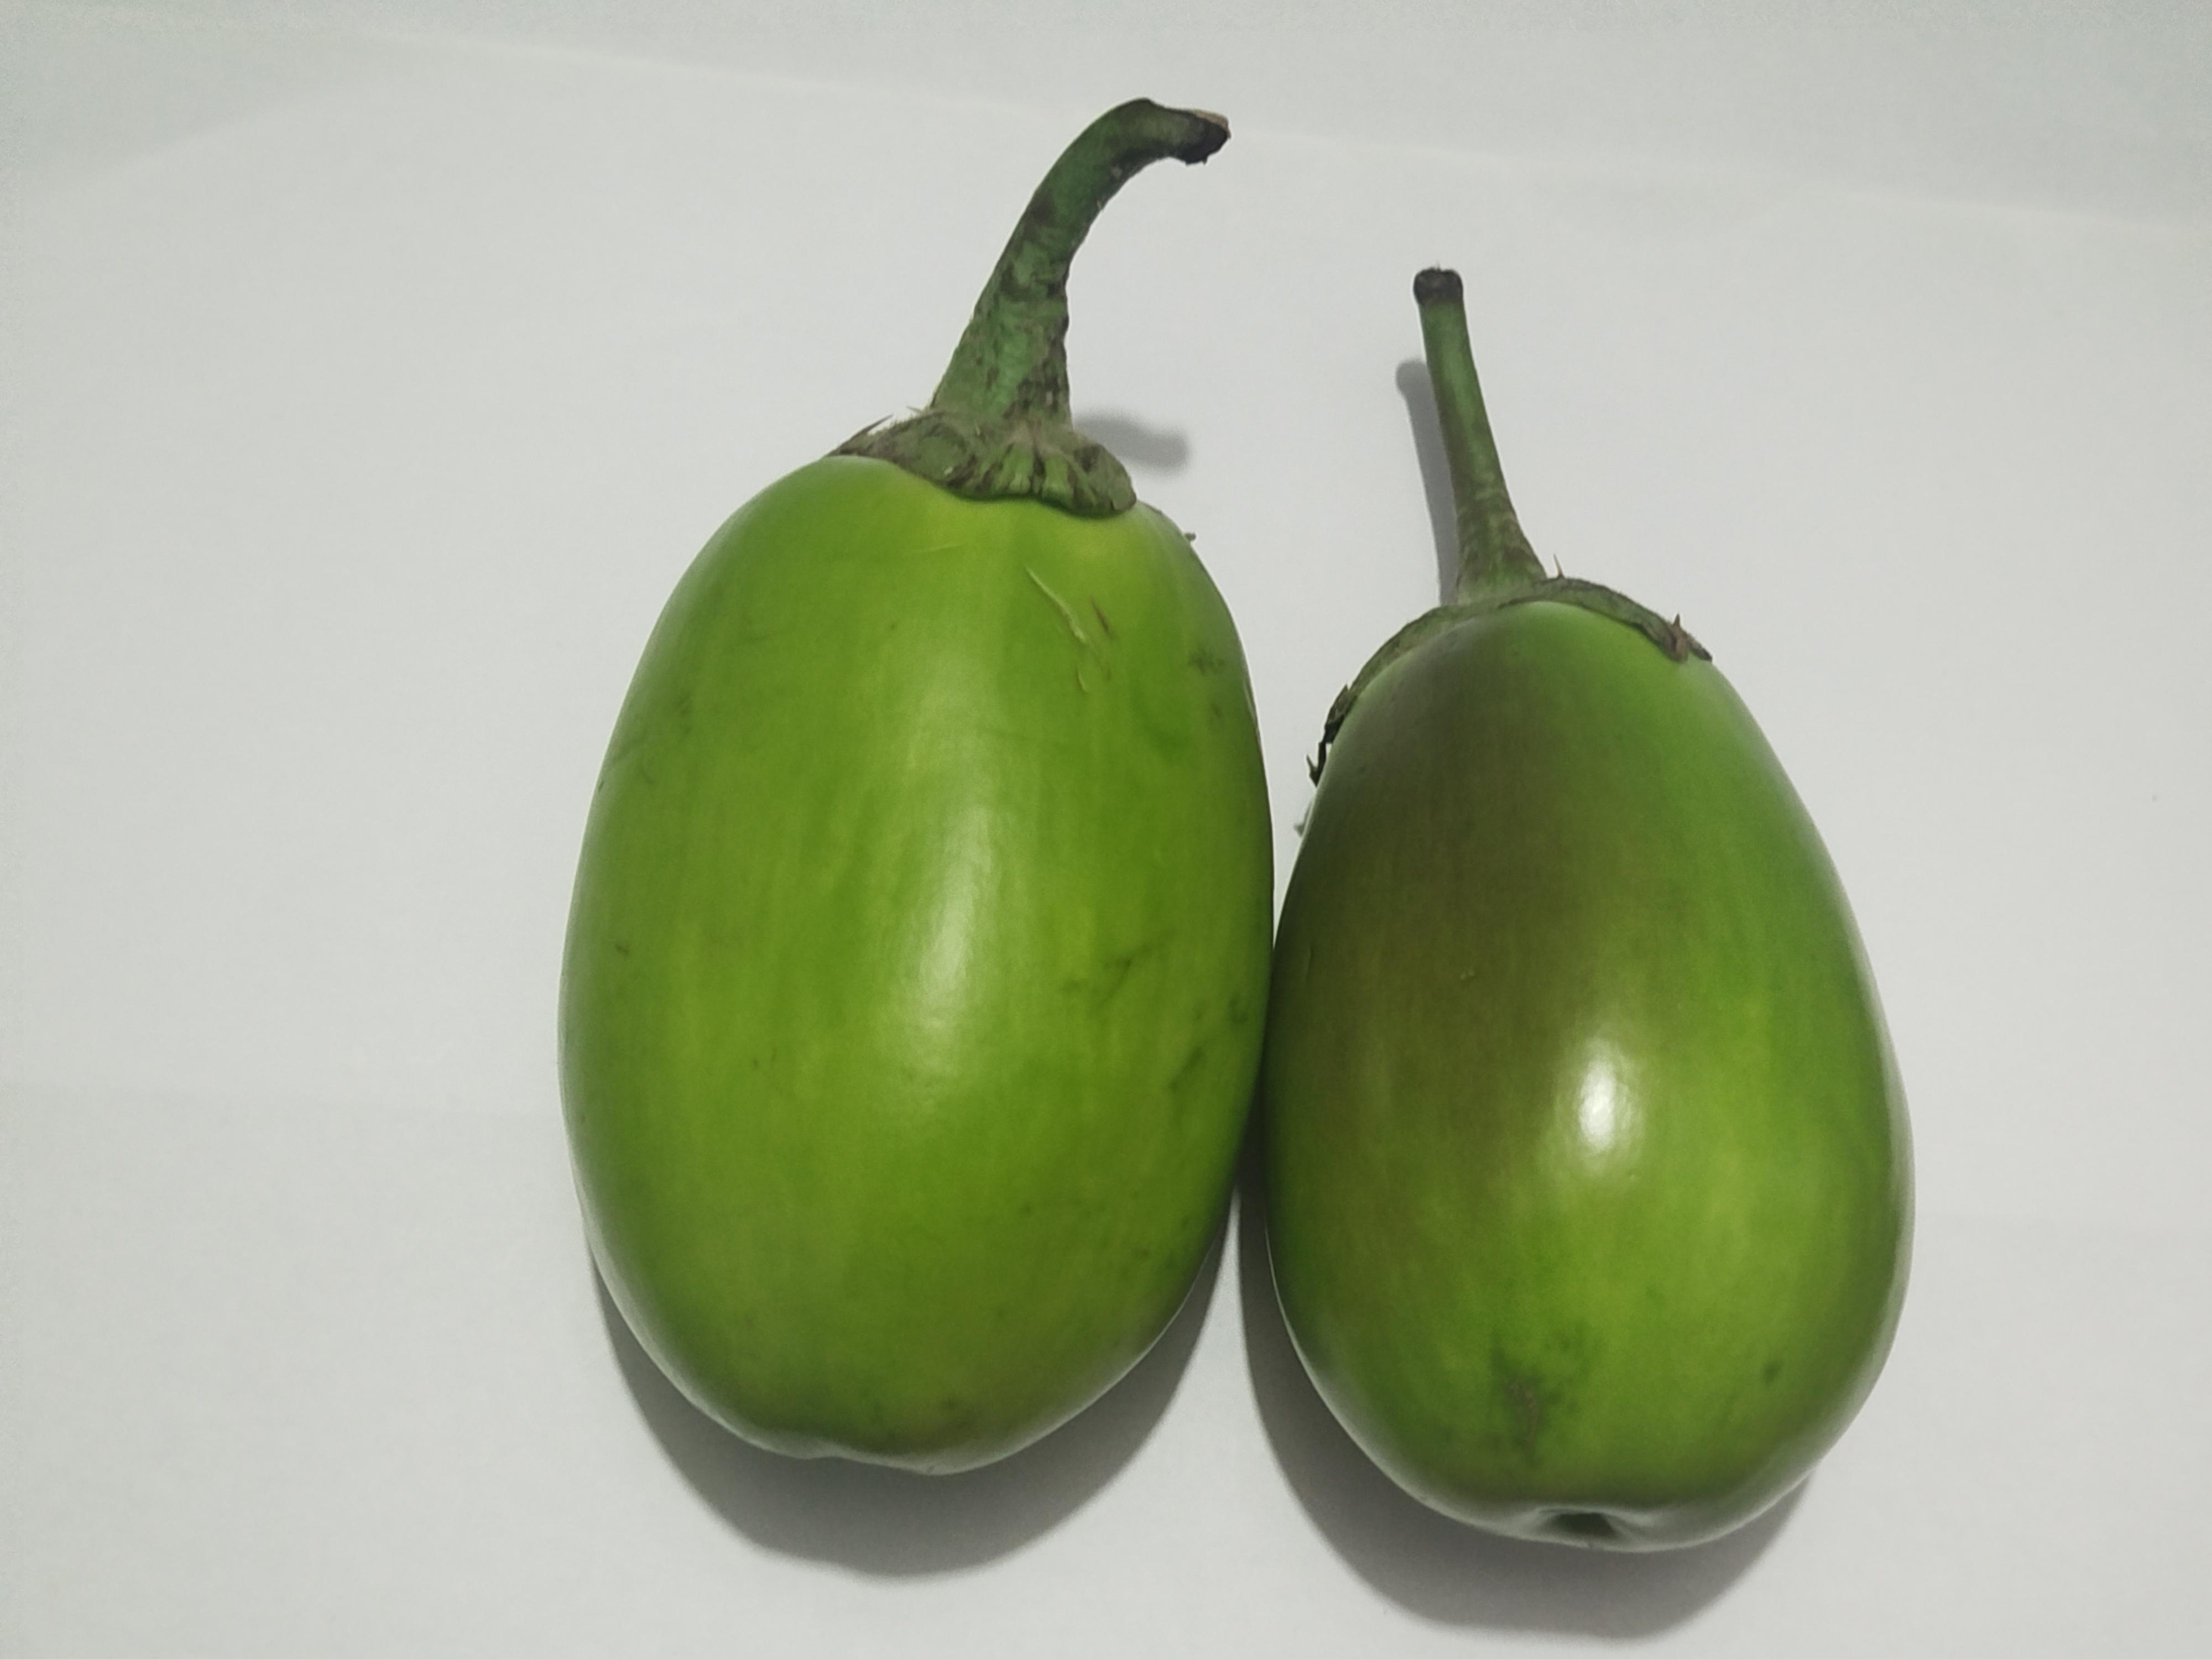
Label: Brinjal